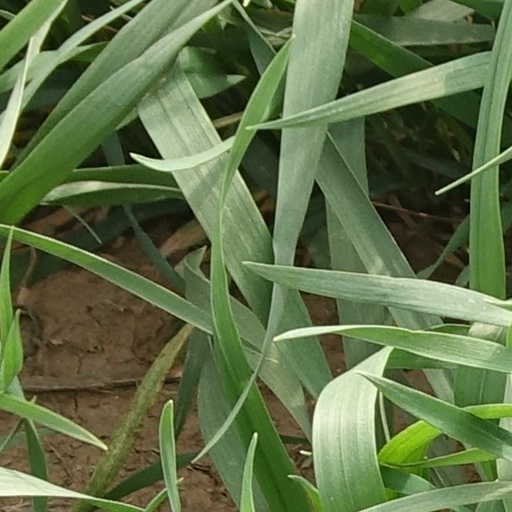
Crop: wheat